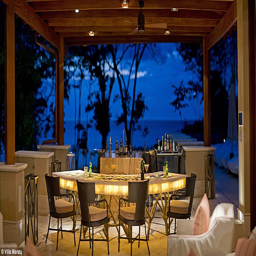
the - suite estate has several outdoor terraces that make use of the - degree sea views